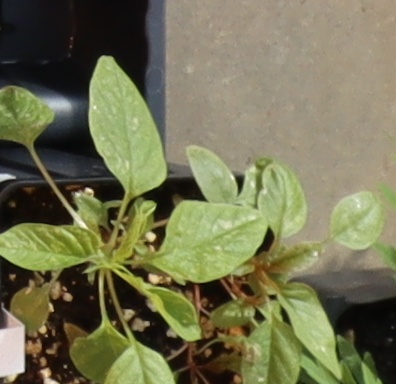
Label: Palmer Amaranth